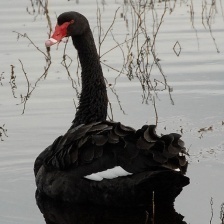
Species: BLACK SWAN
Scientific name: CYGNUS ATRATUS
ImageNet parent category: black_swan